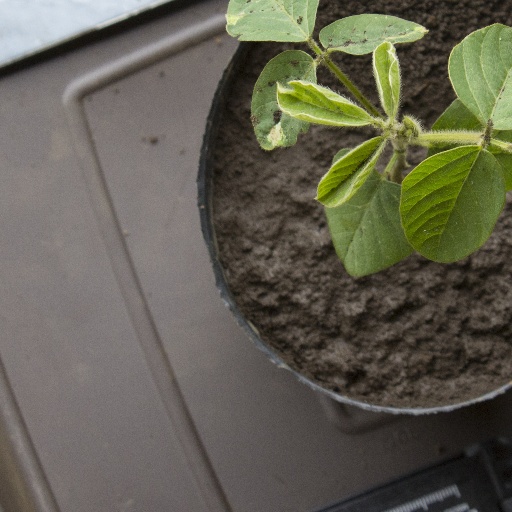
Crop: soybean